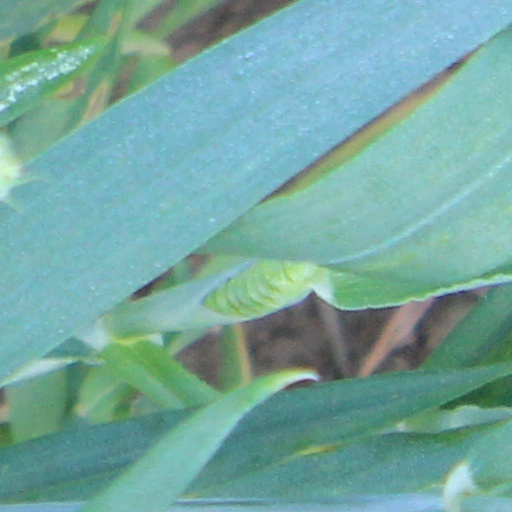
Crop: wheat